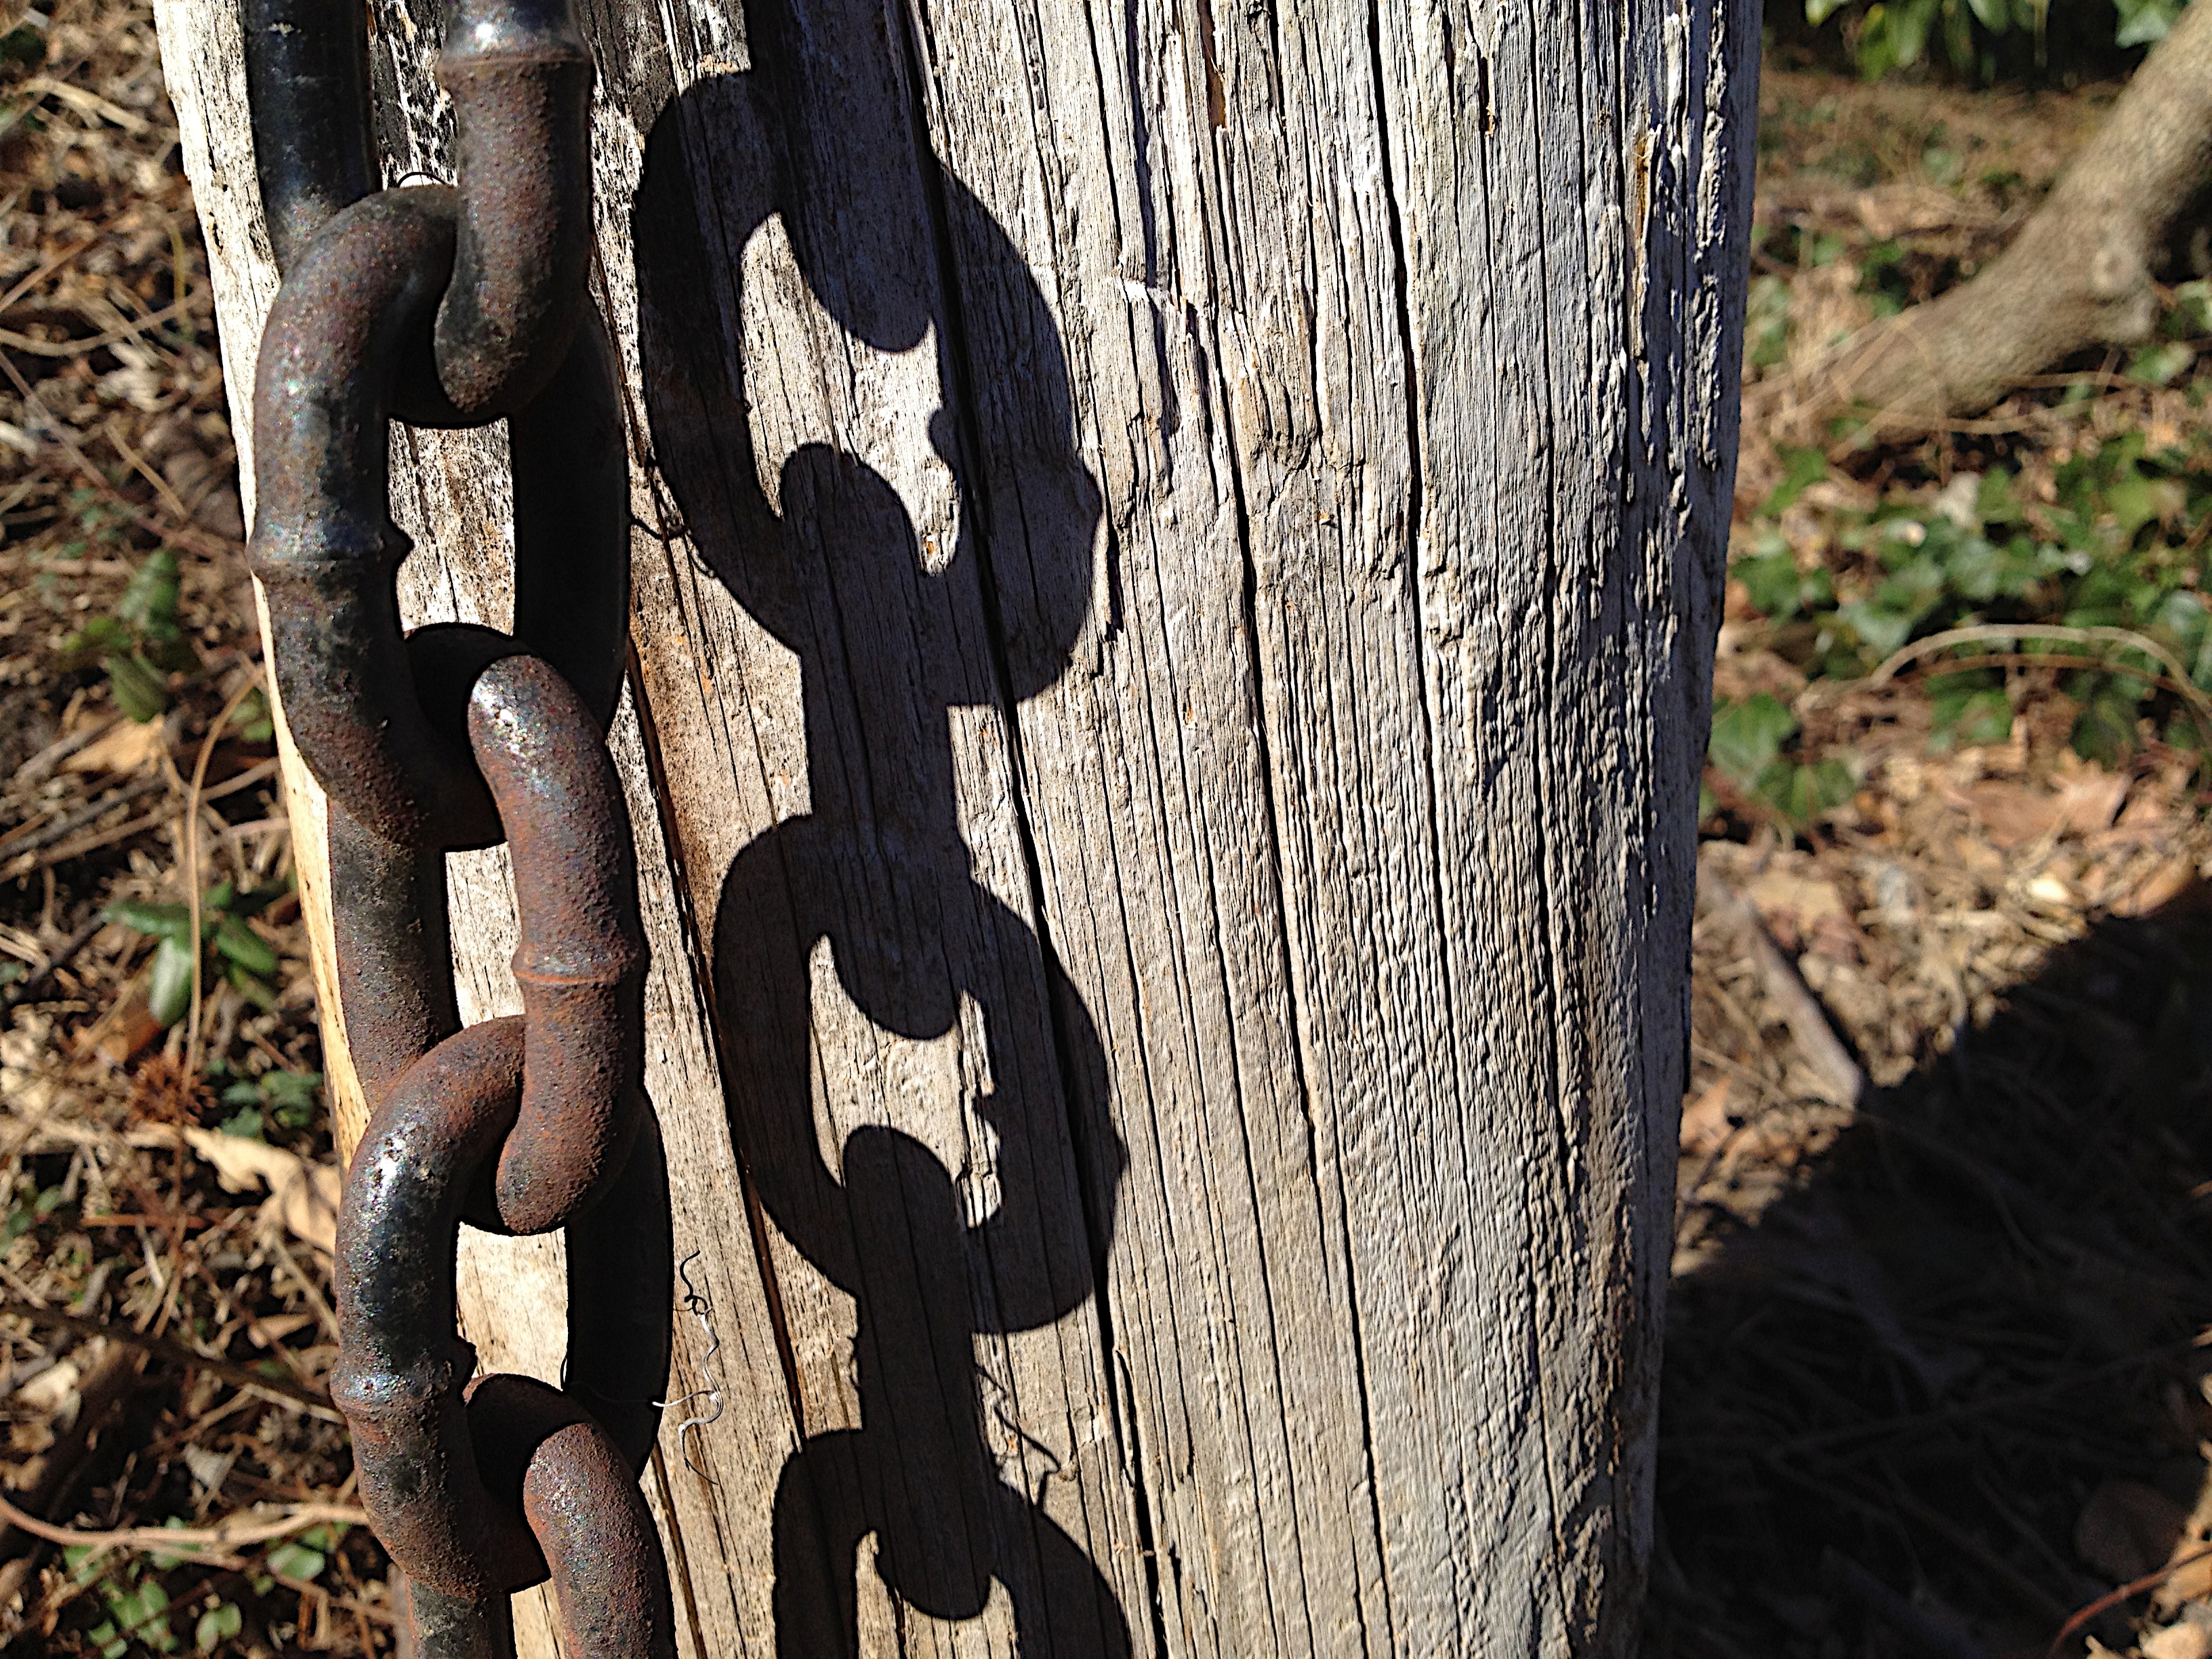
tree, nature, forest, branch, plant, wood, leaf, trunk, spring, shadow, soil, link, woody plant